William Willshire

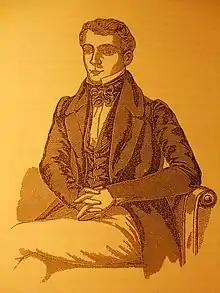
William Willshire, from Captain James Riley's "Sufferings in Africa"

William Willshire also known as William Wiltshire (c. 1790 – 4 August 1851), was British Vice Consul to Mogadore (Essaouira), Morocco from 1814 until 1844, before being assigned to the Consularship of Adrianople (Edirne) in 1845, until his death in 1851.